The Shrink Is In

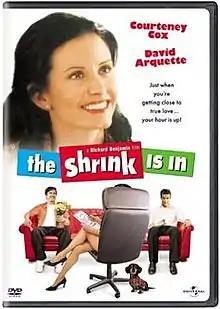
DVD cover

The Shrink Is In is a 2001 American comedy film directed by Richard Benjamin, and starring Courteney Cox and David Arquette.